Foreign relations of Taiwan

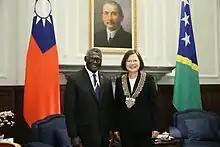
Solomon Islands Prime Minister Manasseh Sogavare meets with Taiwanese President Tsai Ing-wen in July 2016

In 2007, a measure was introduced into the United States Congress that would dramatically strengthen US ties with the ROC. The United States House of Representatives passed a resolution calling for the lifting of curbs on visits by high-ranking or top ROC officials. The Resolution noted that "whenever high-level visitors from the ROC, including the President, seek to come to the United States, their requests result in a period of complex, lengthy and humiliating negotiations." It further said: "Lifting these restrictions will help bring a friend and ally of the United States out of its isolation, which will be beneficial to peace and stability in the Asia–Pacific Region."